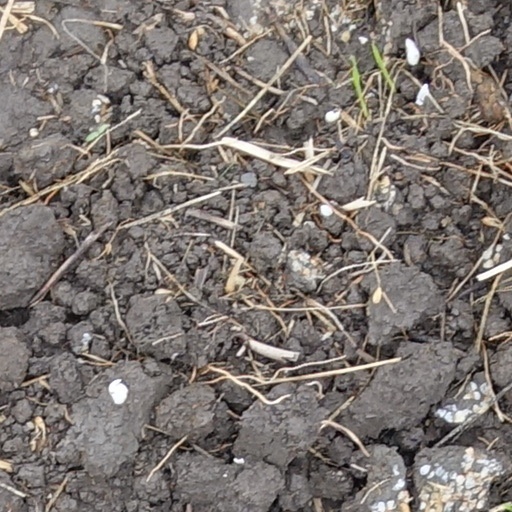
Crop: wheat